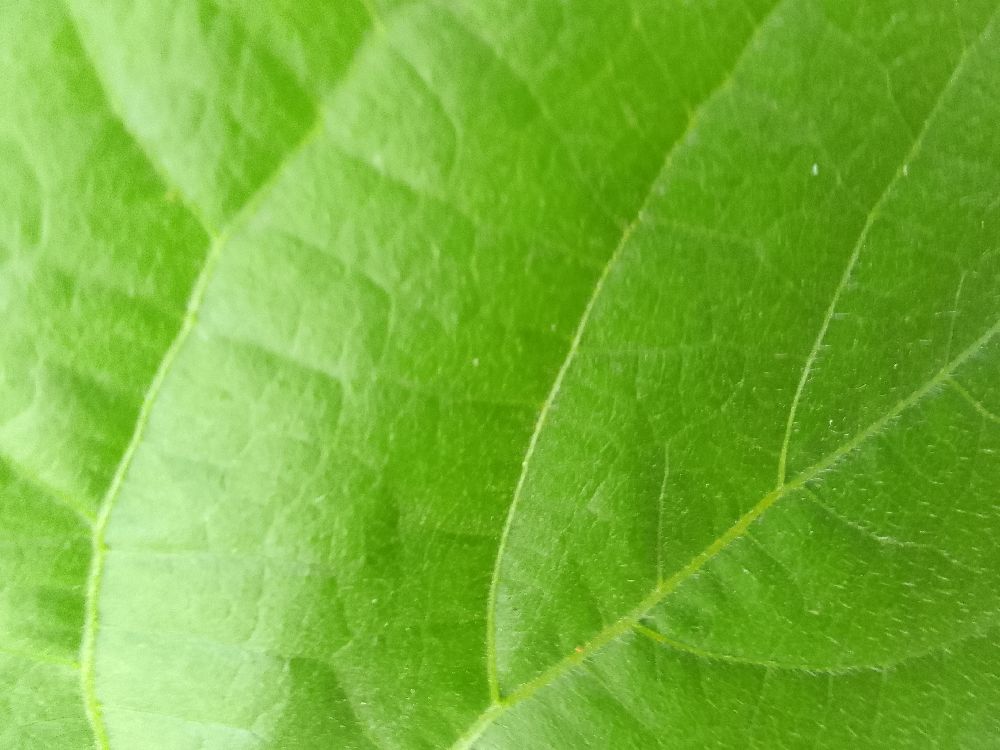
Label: healthy